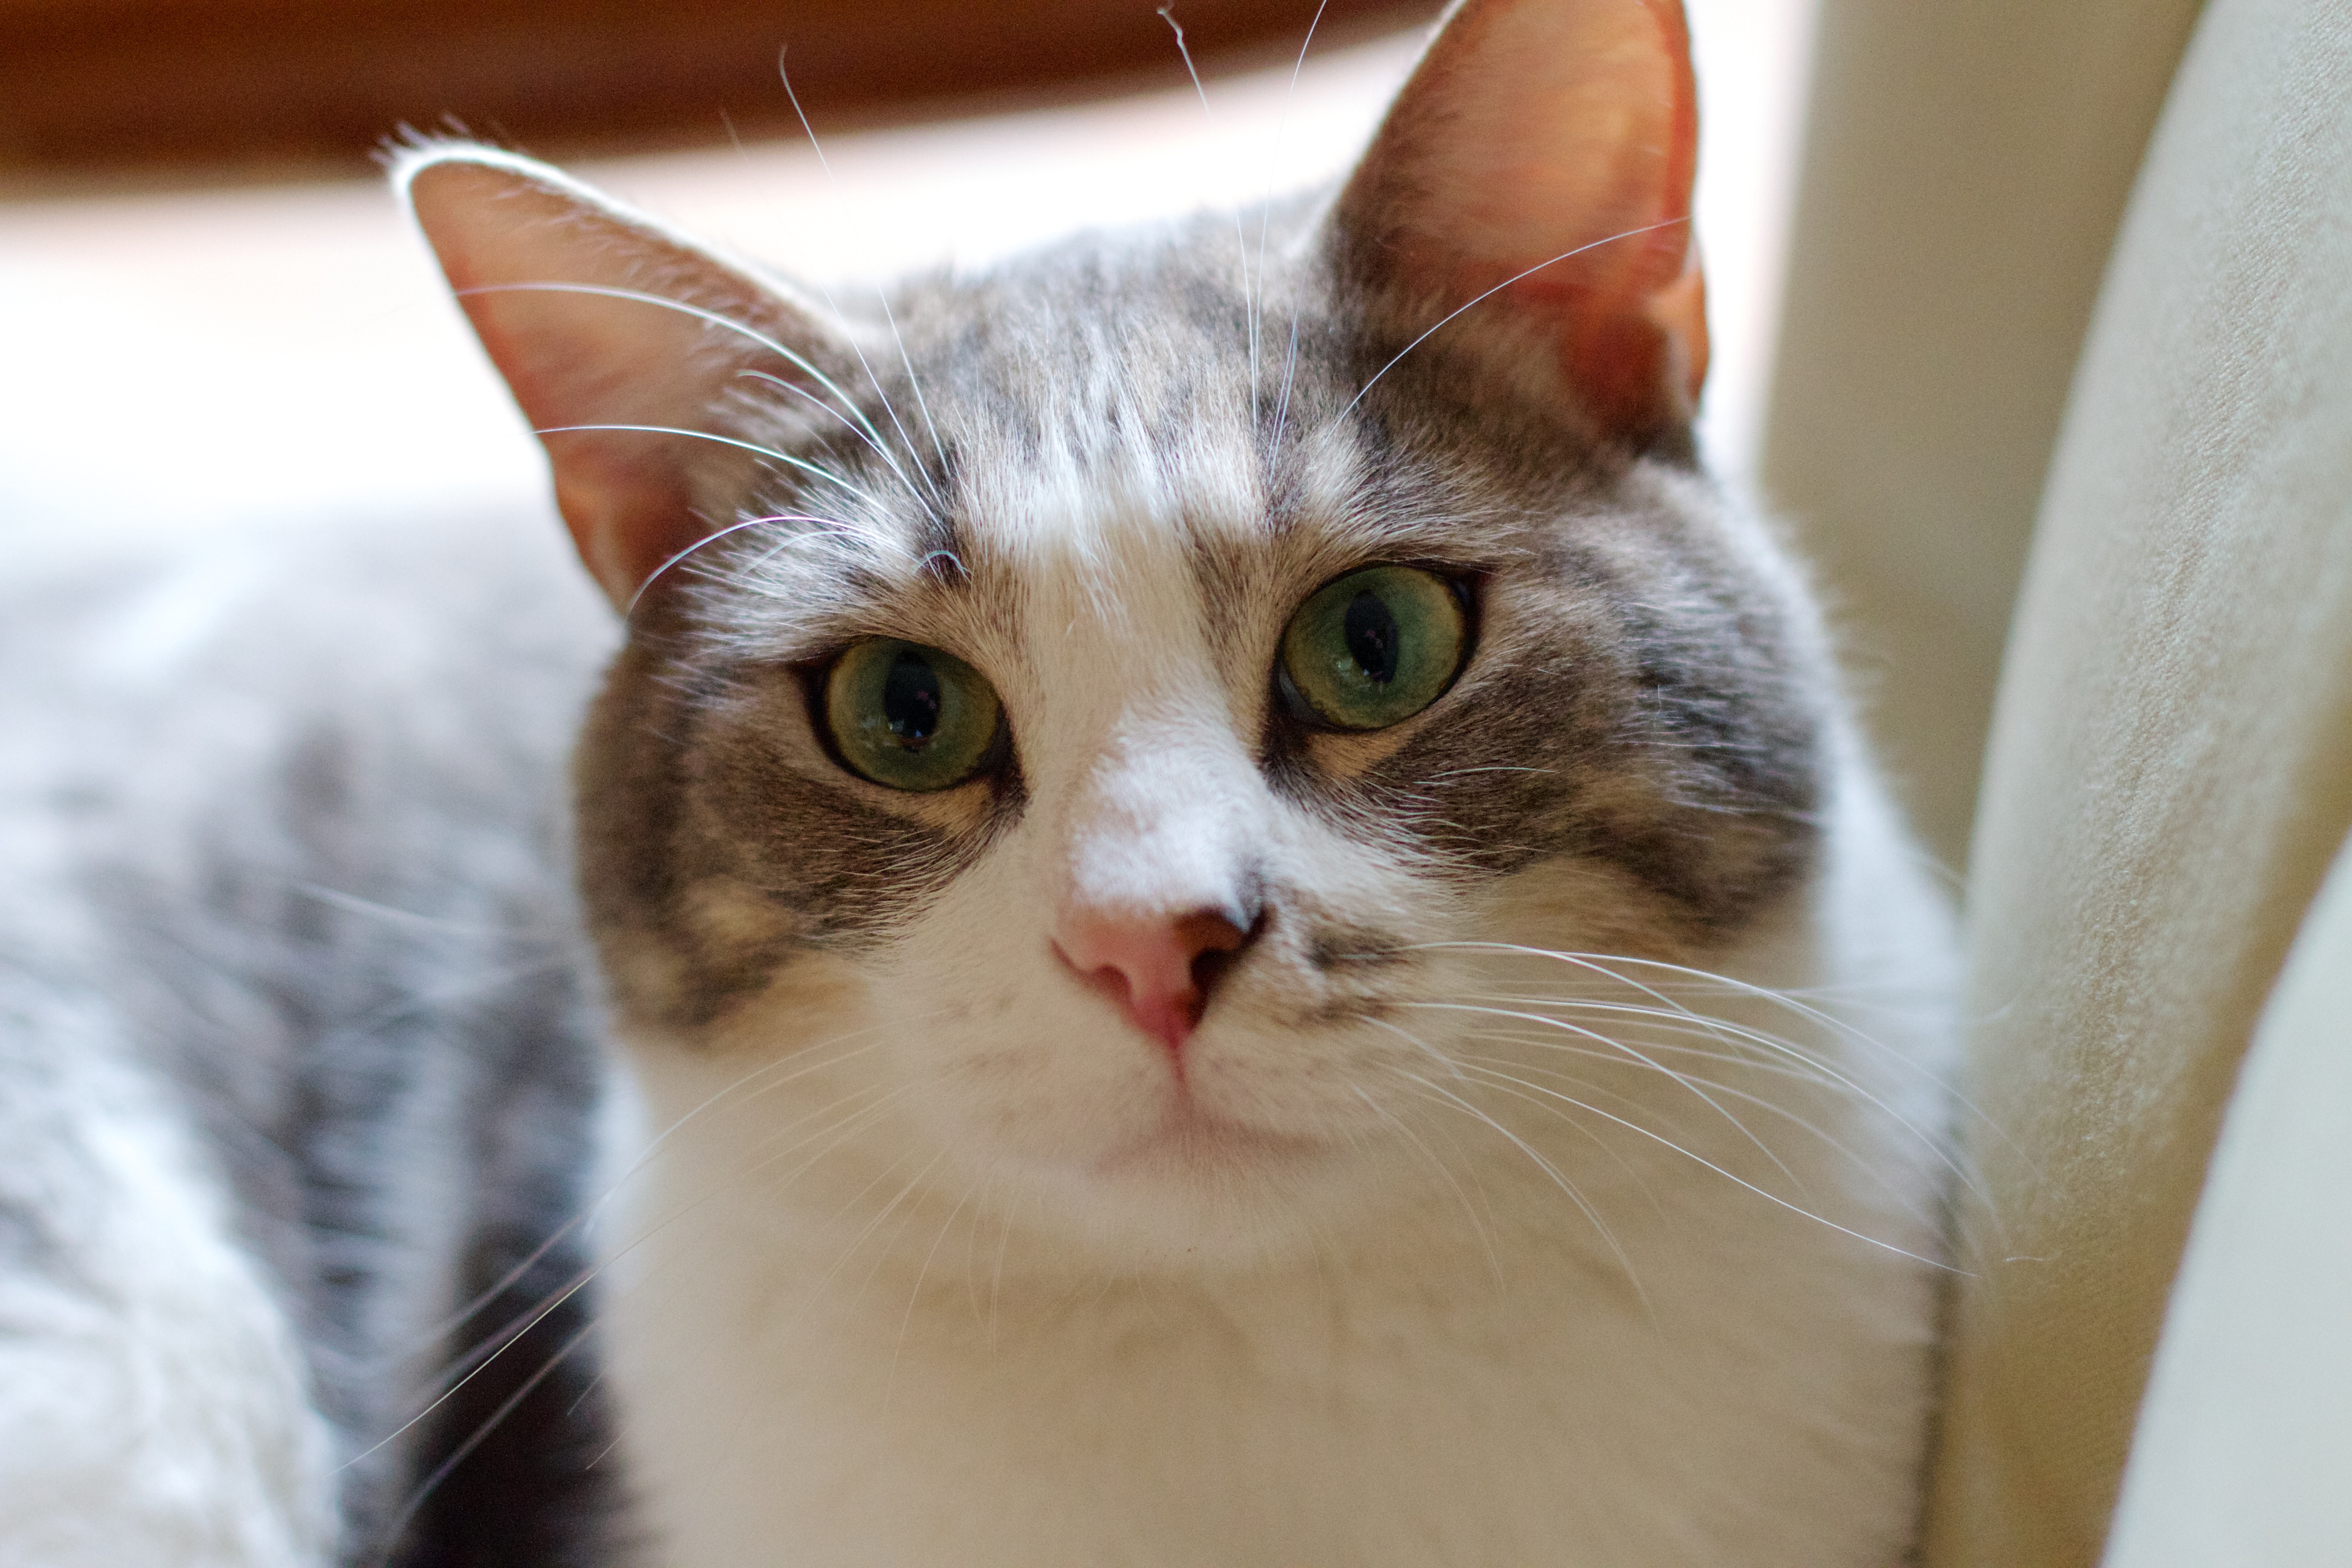
cat, mammal, close up, nose, whiskers, vertebrate, bubba, european shorthair, small to medium sized cats, cat like mammal, domestic short haired cat